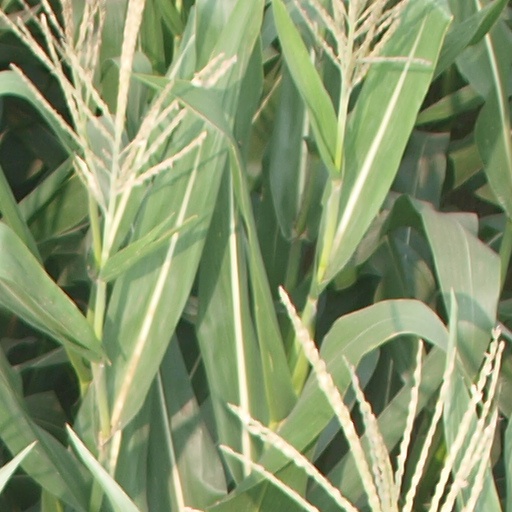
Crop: maize; corn